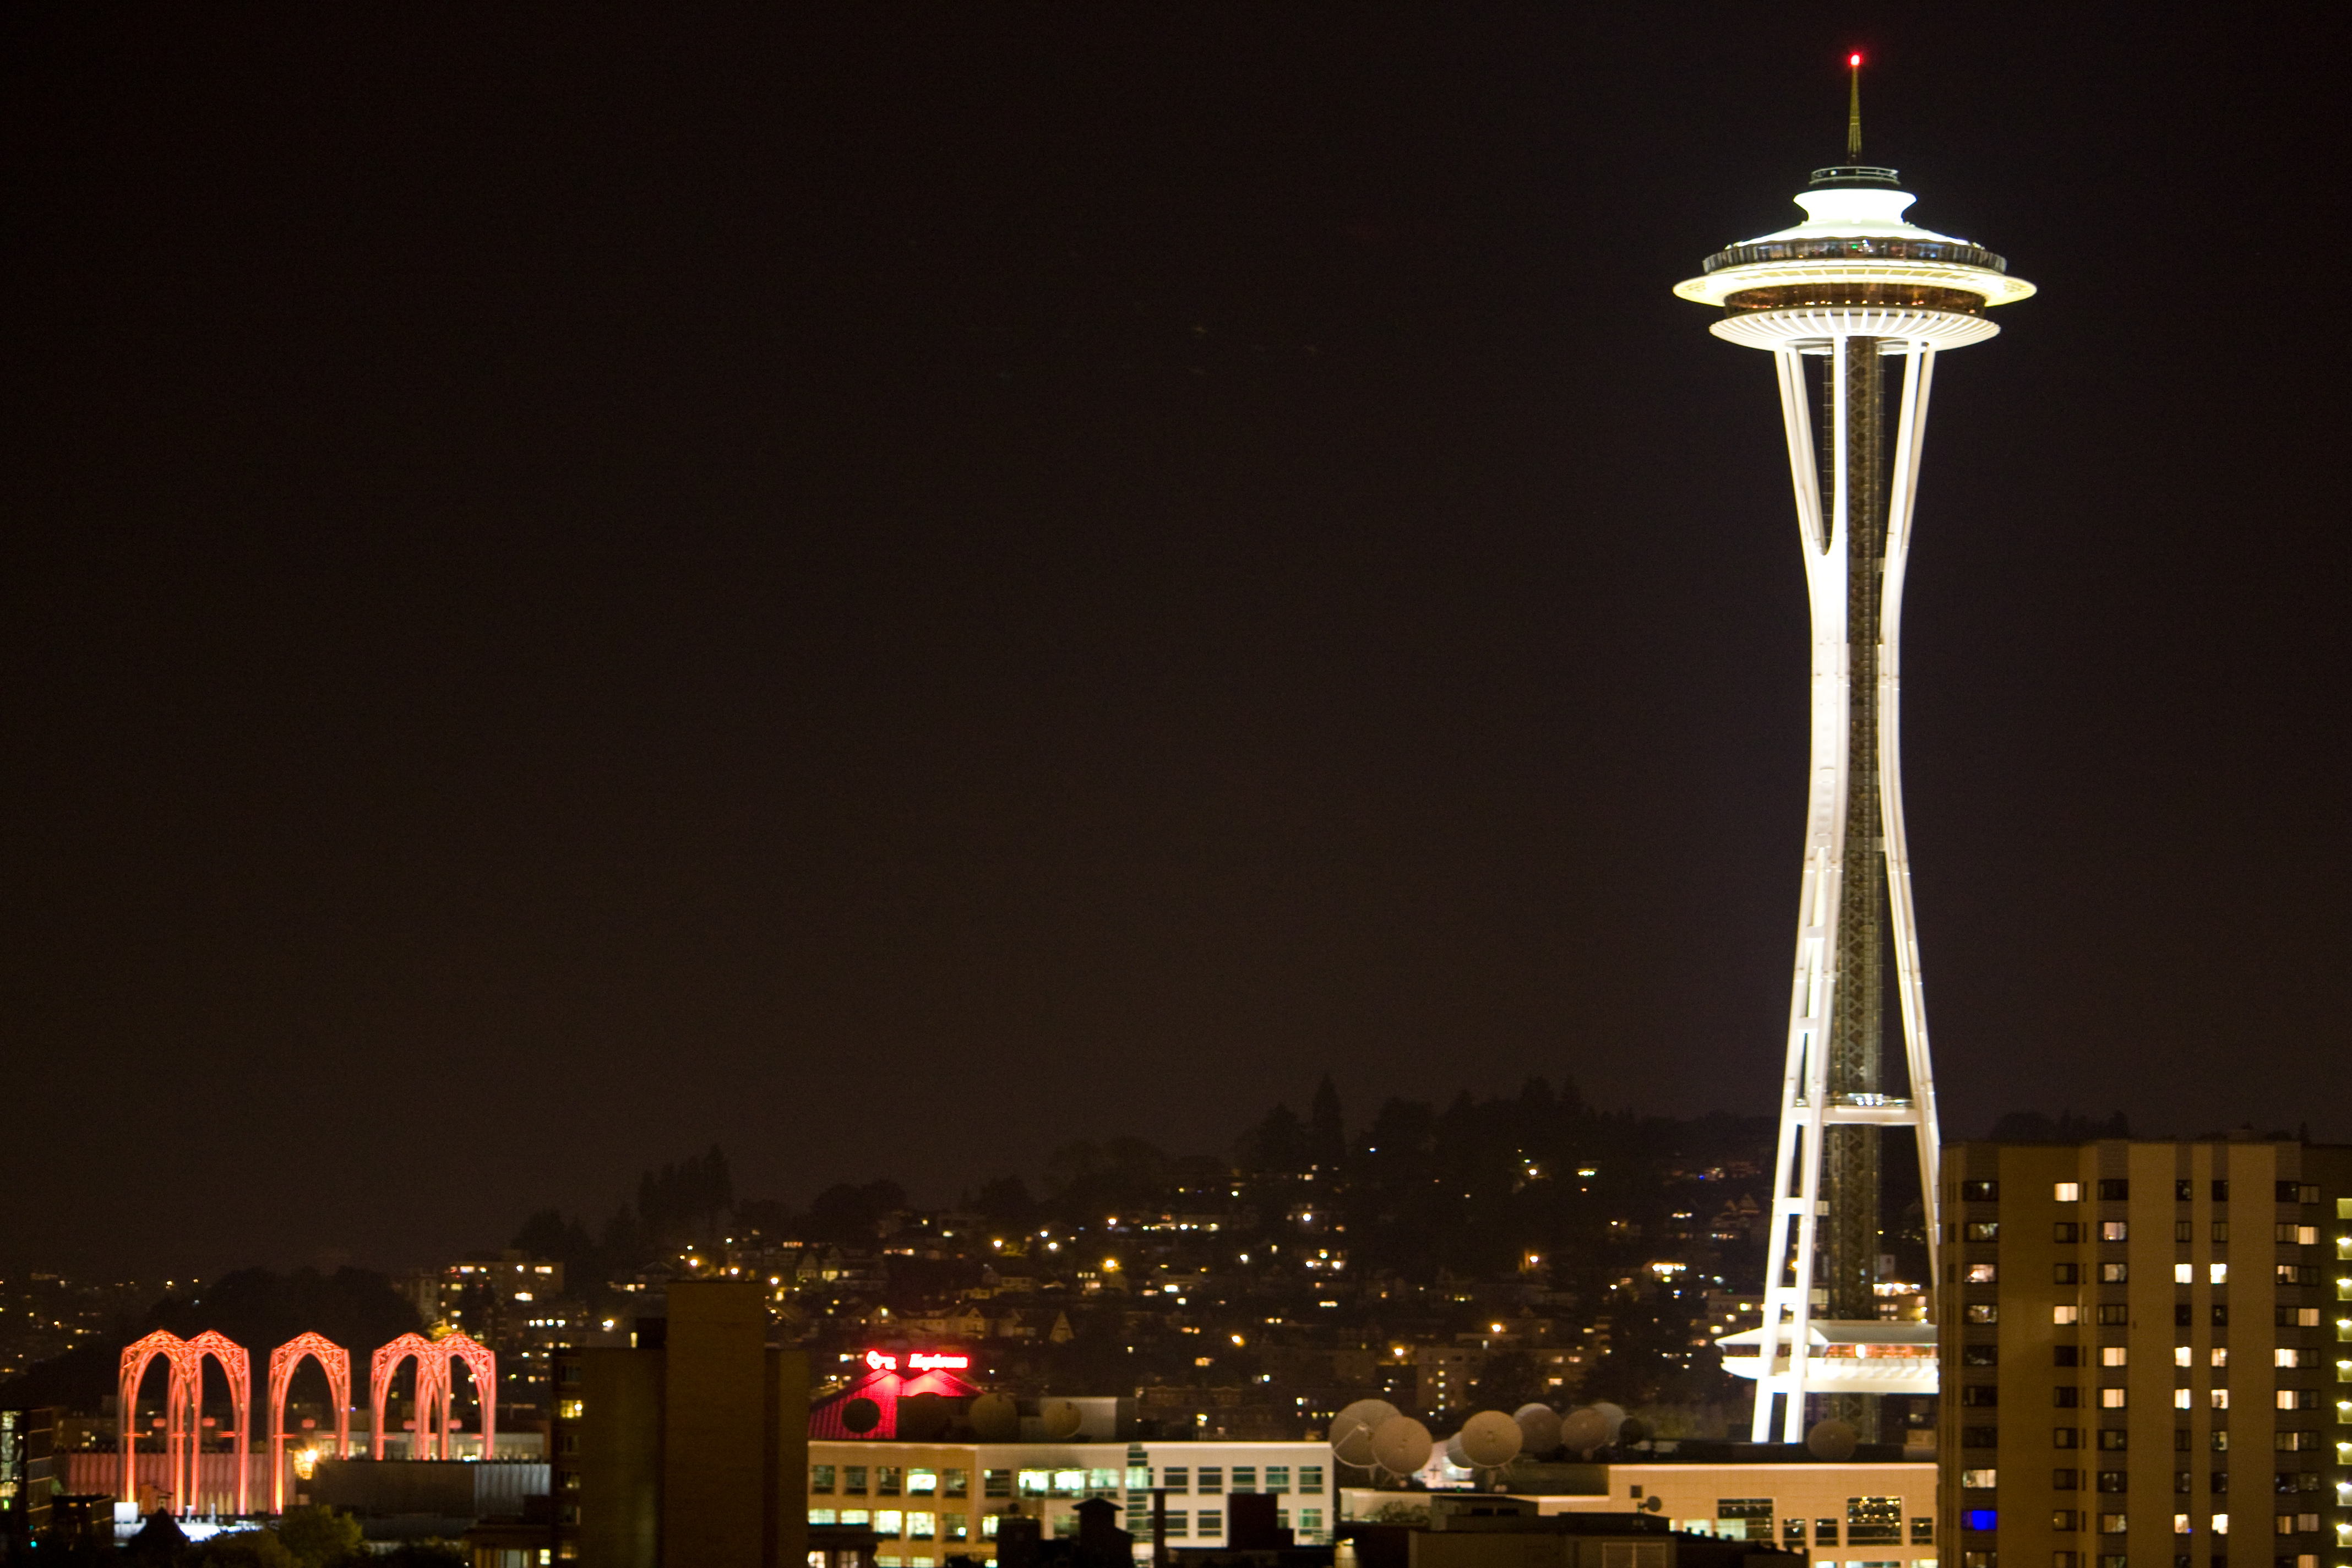
music, needle, light, skyline, night, view, city, skyscraper, cityscape, dusk, evening, tower, key, space, canon, landmark, street light, lighting, washington, seattle, festival, eos, science, lights, arena, my, rebel, the, hotel, arches, digital, reggae, center, emerald, ian, in, otw, sane, xsi, worldworx, ian s